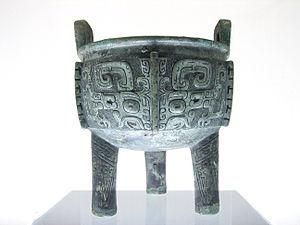
Les diverses civilisations ont interprété et expliqué les éclipses de soleil et de lune à travers leurs mythologies respectives.